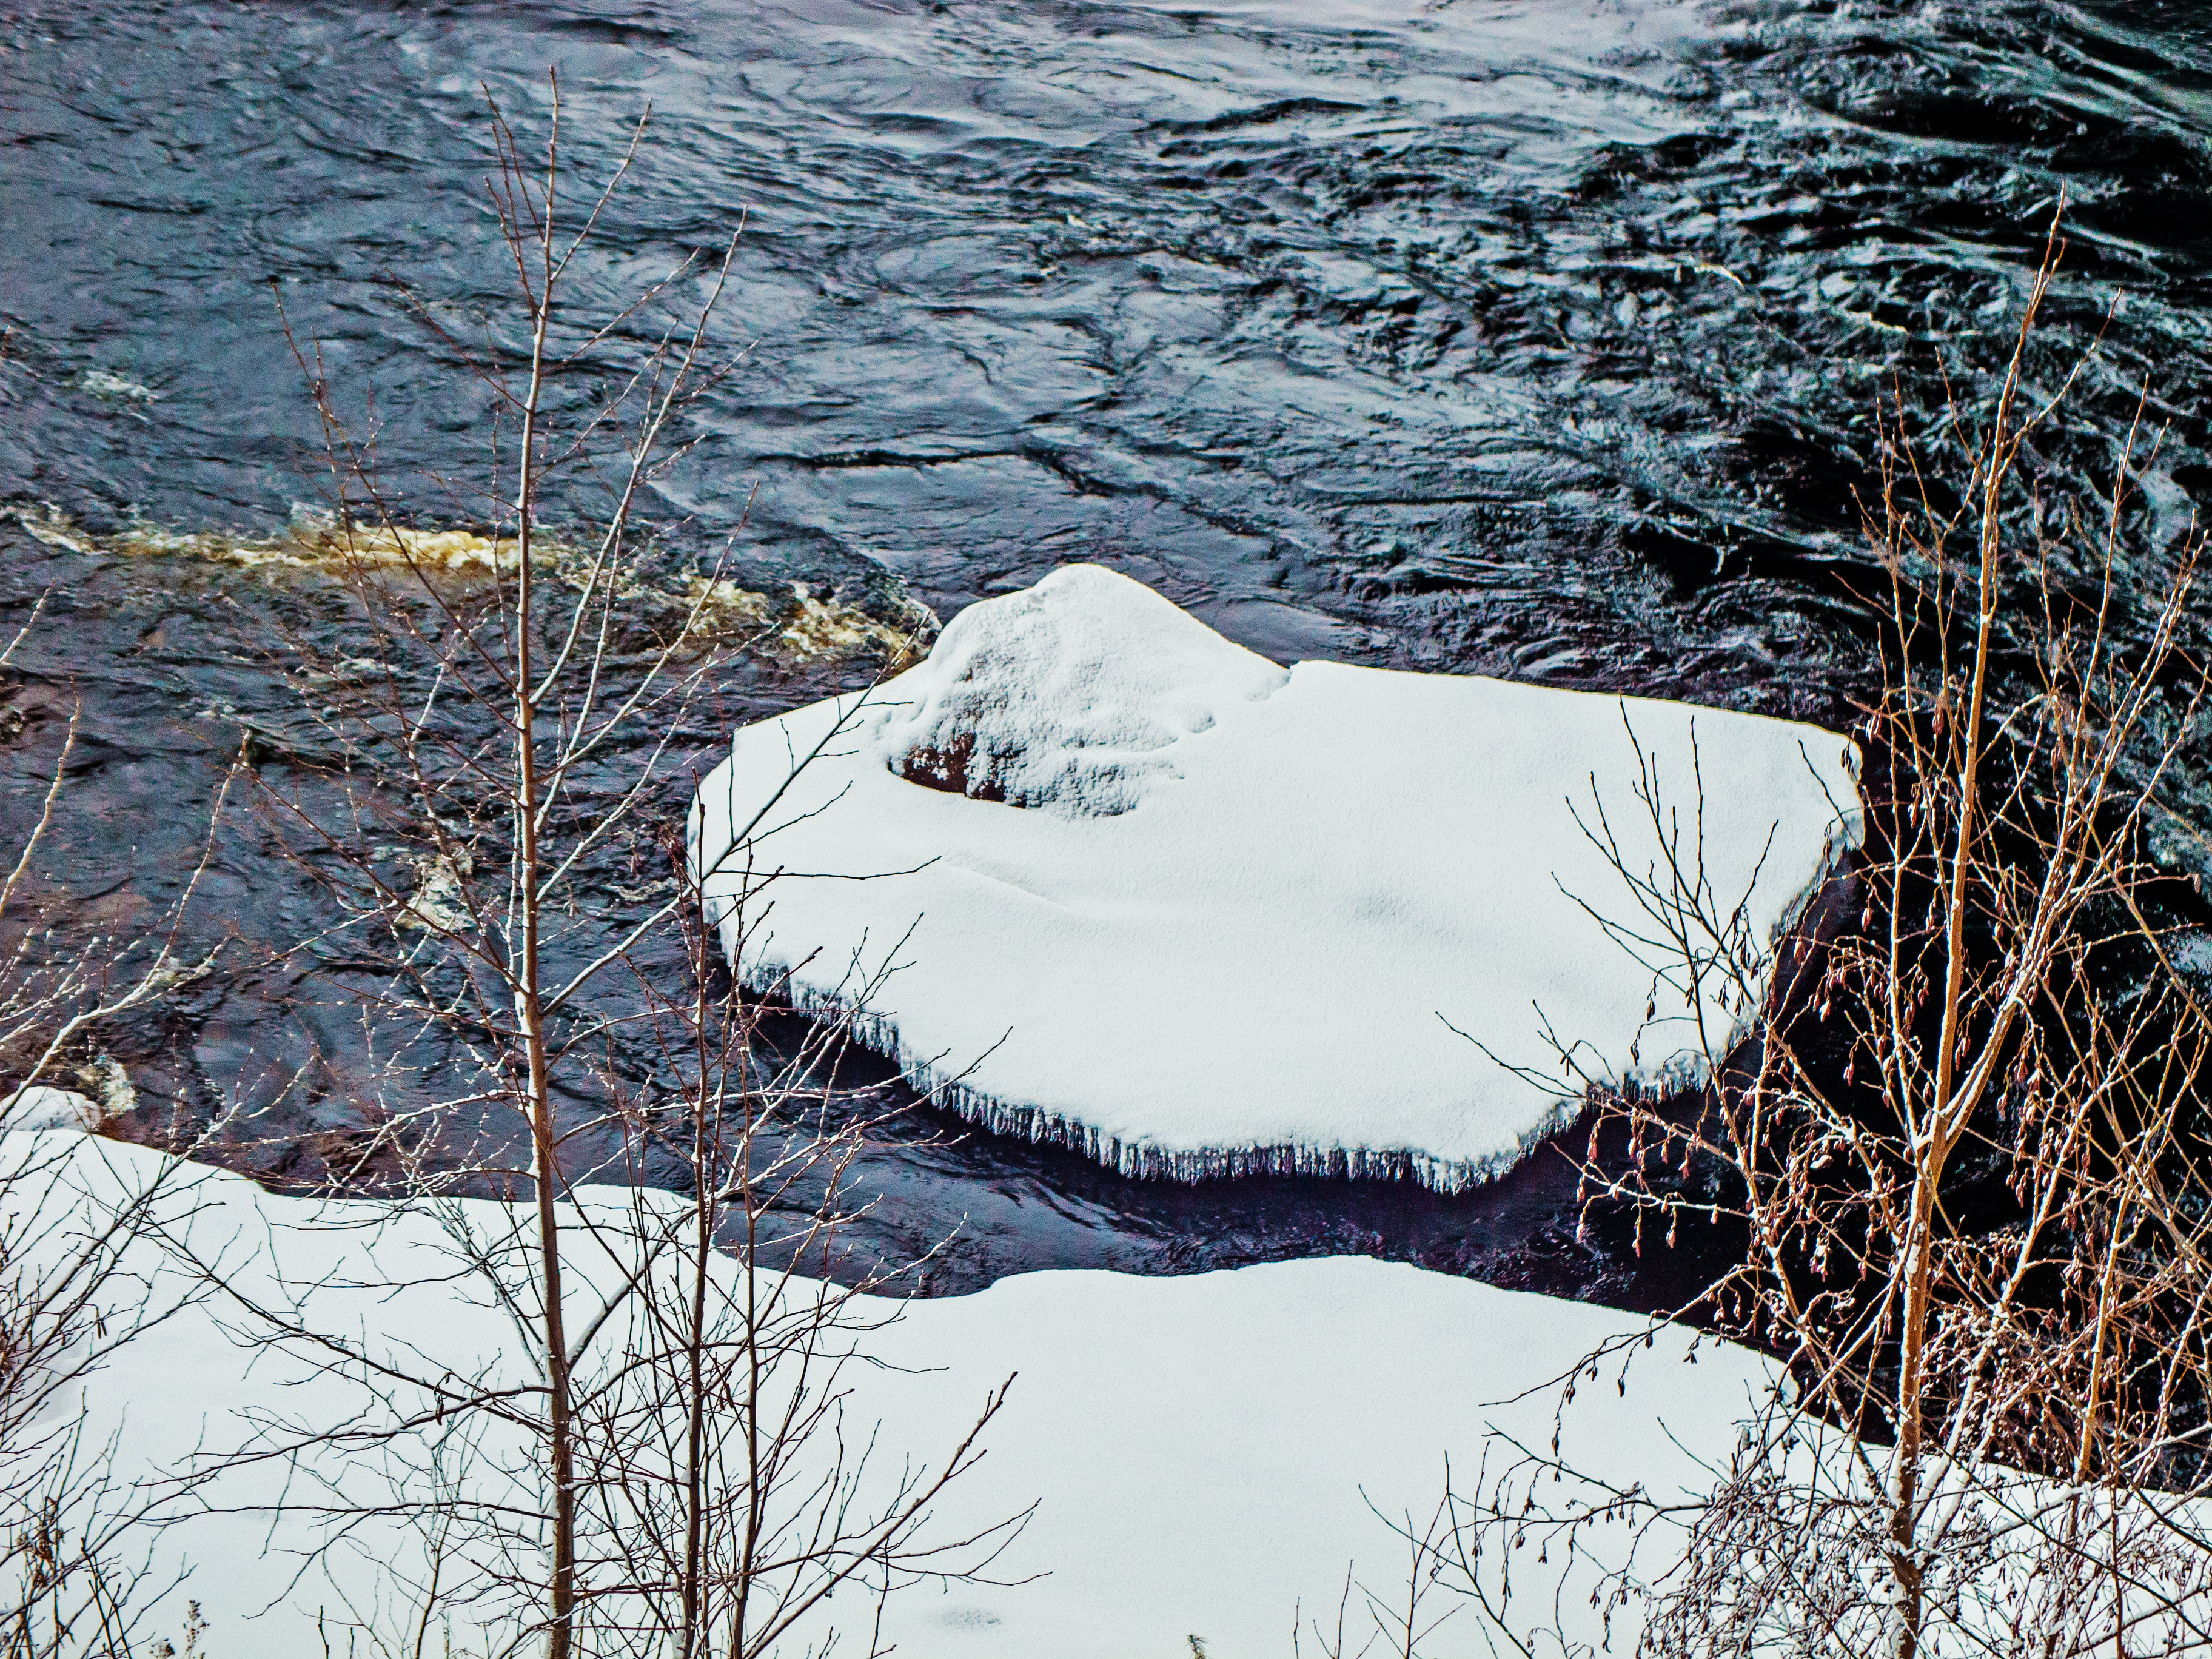
images, water, snow, plant, leaf, natural landscape, twig, wood, body of water, freezing, tree, grass, woody plant, lake, melting, ice cap, landscape, frost, reflection, winter, wilderness, trunk, slope, precipitation, polar ice cap, wildlife, pond, ice, wetland, tundra, glacial landform